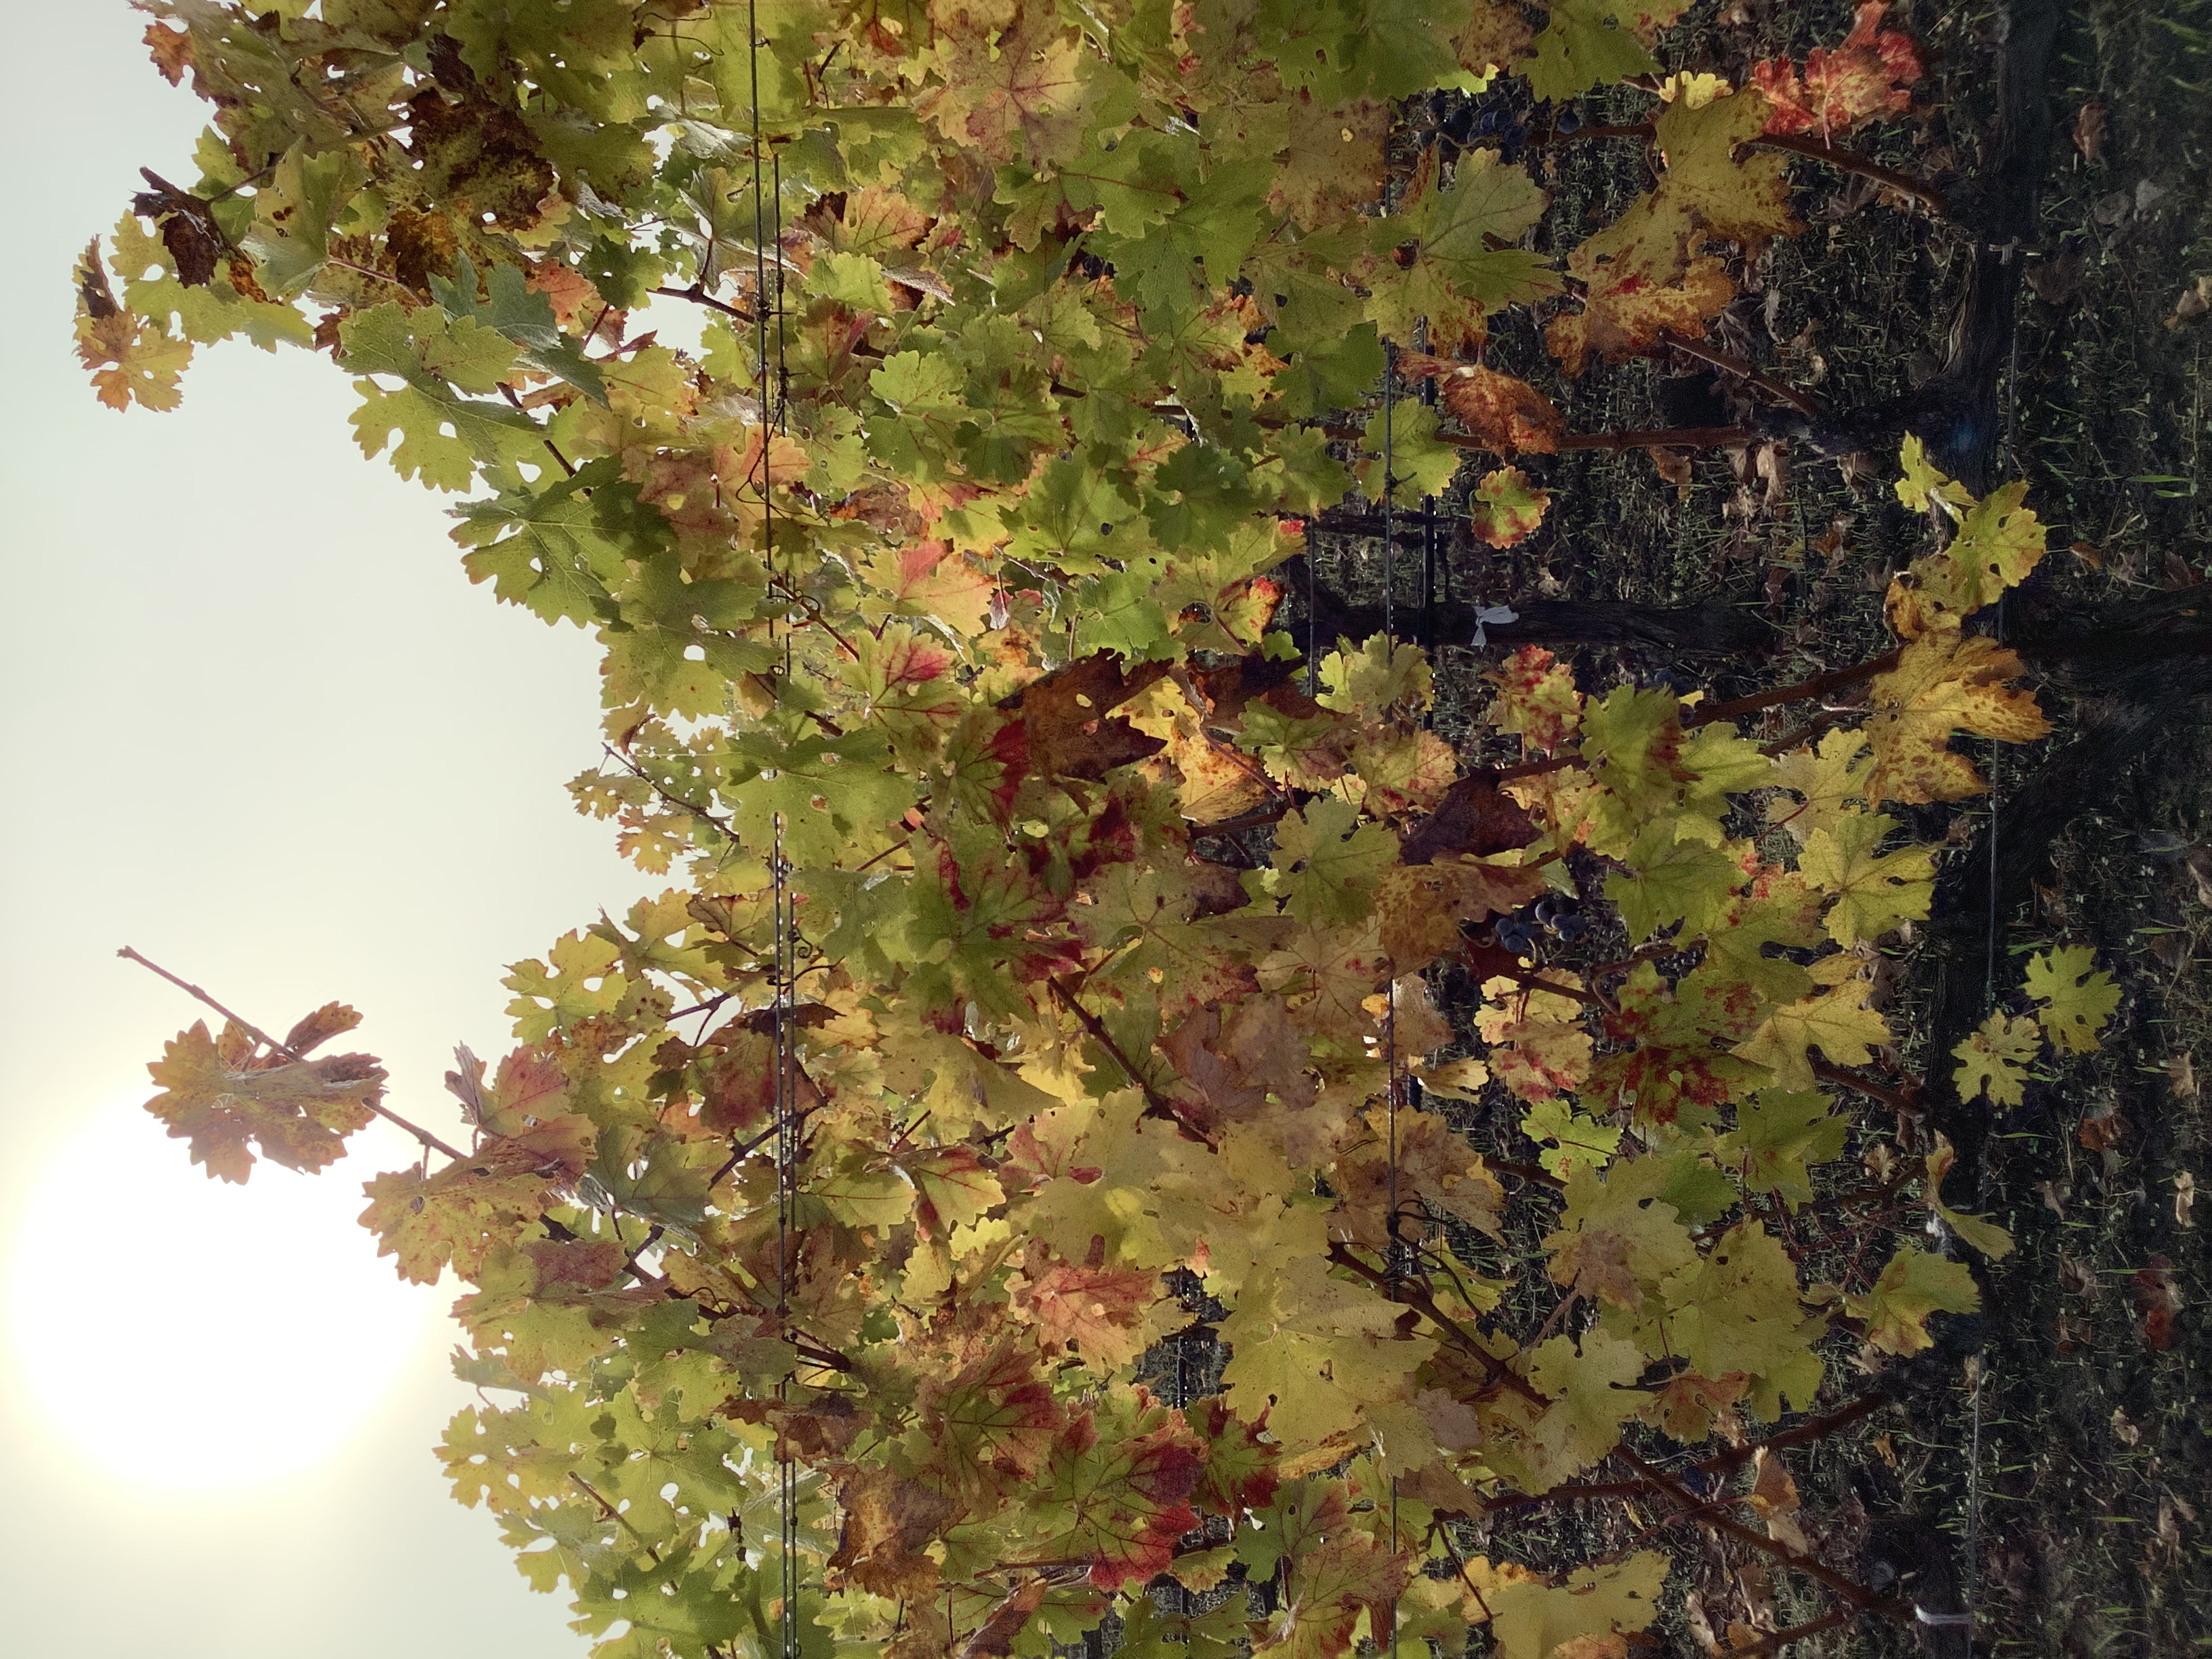
Label: Red Blotch